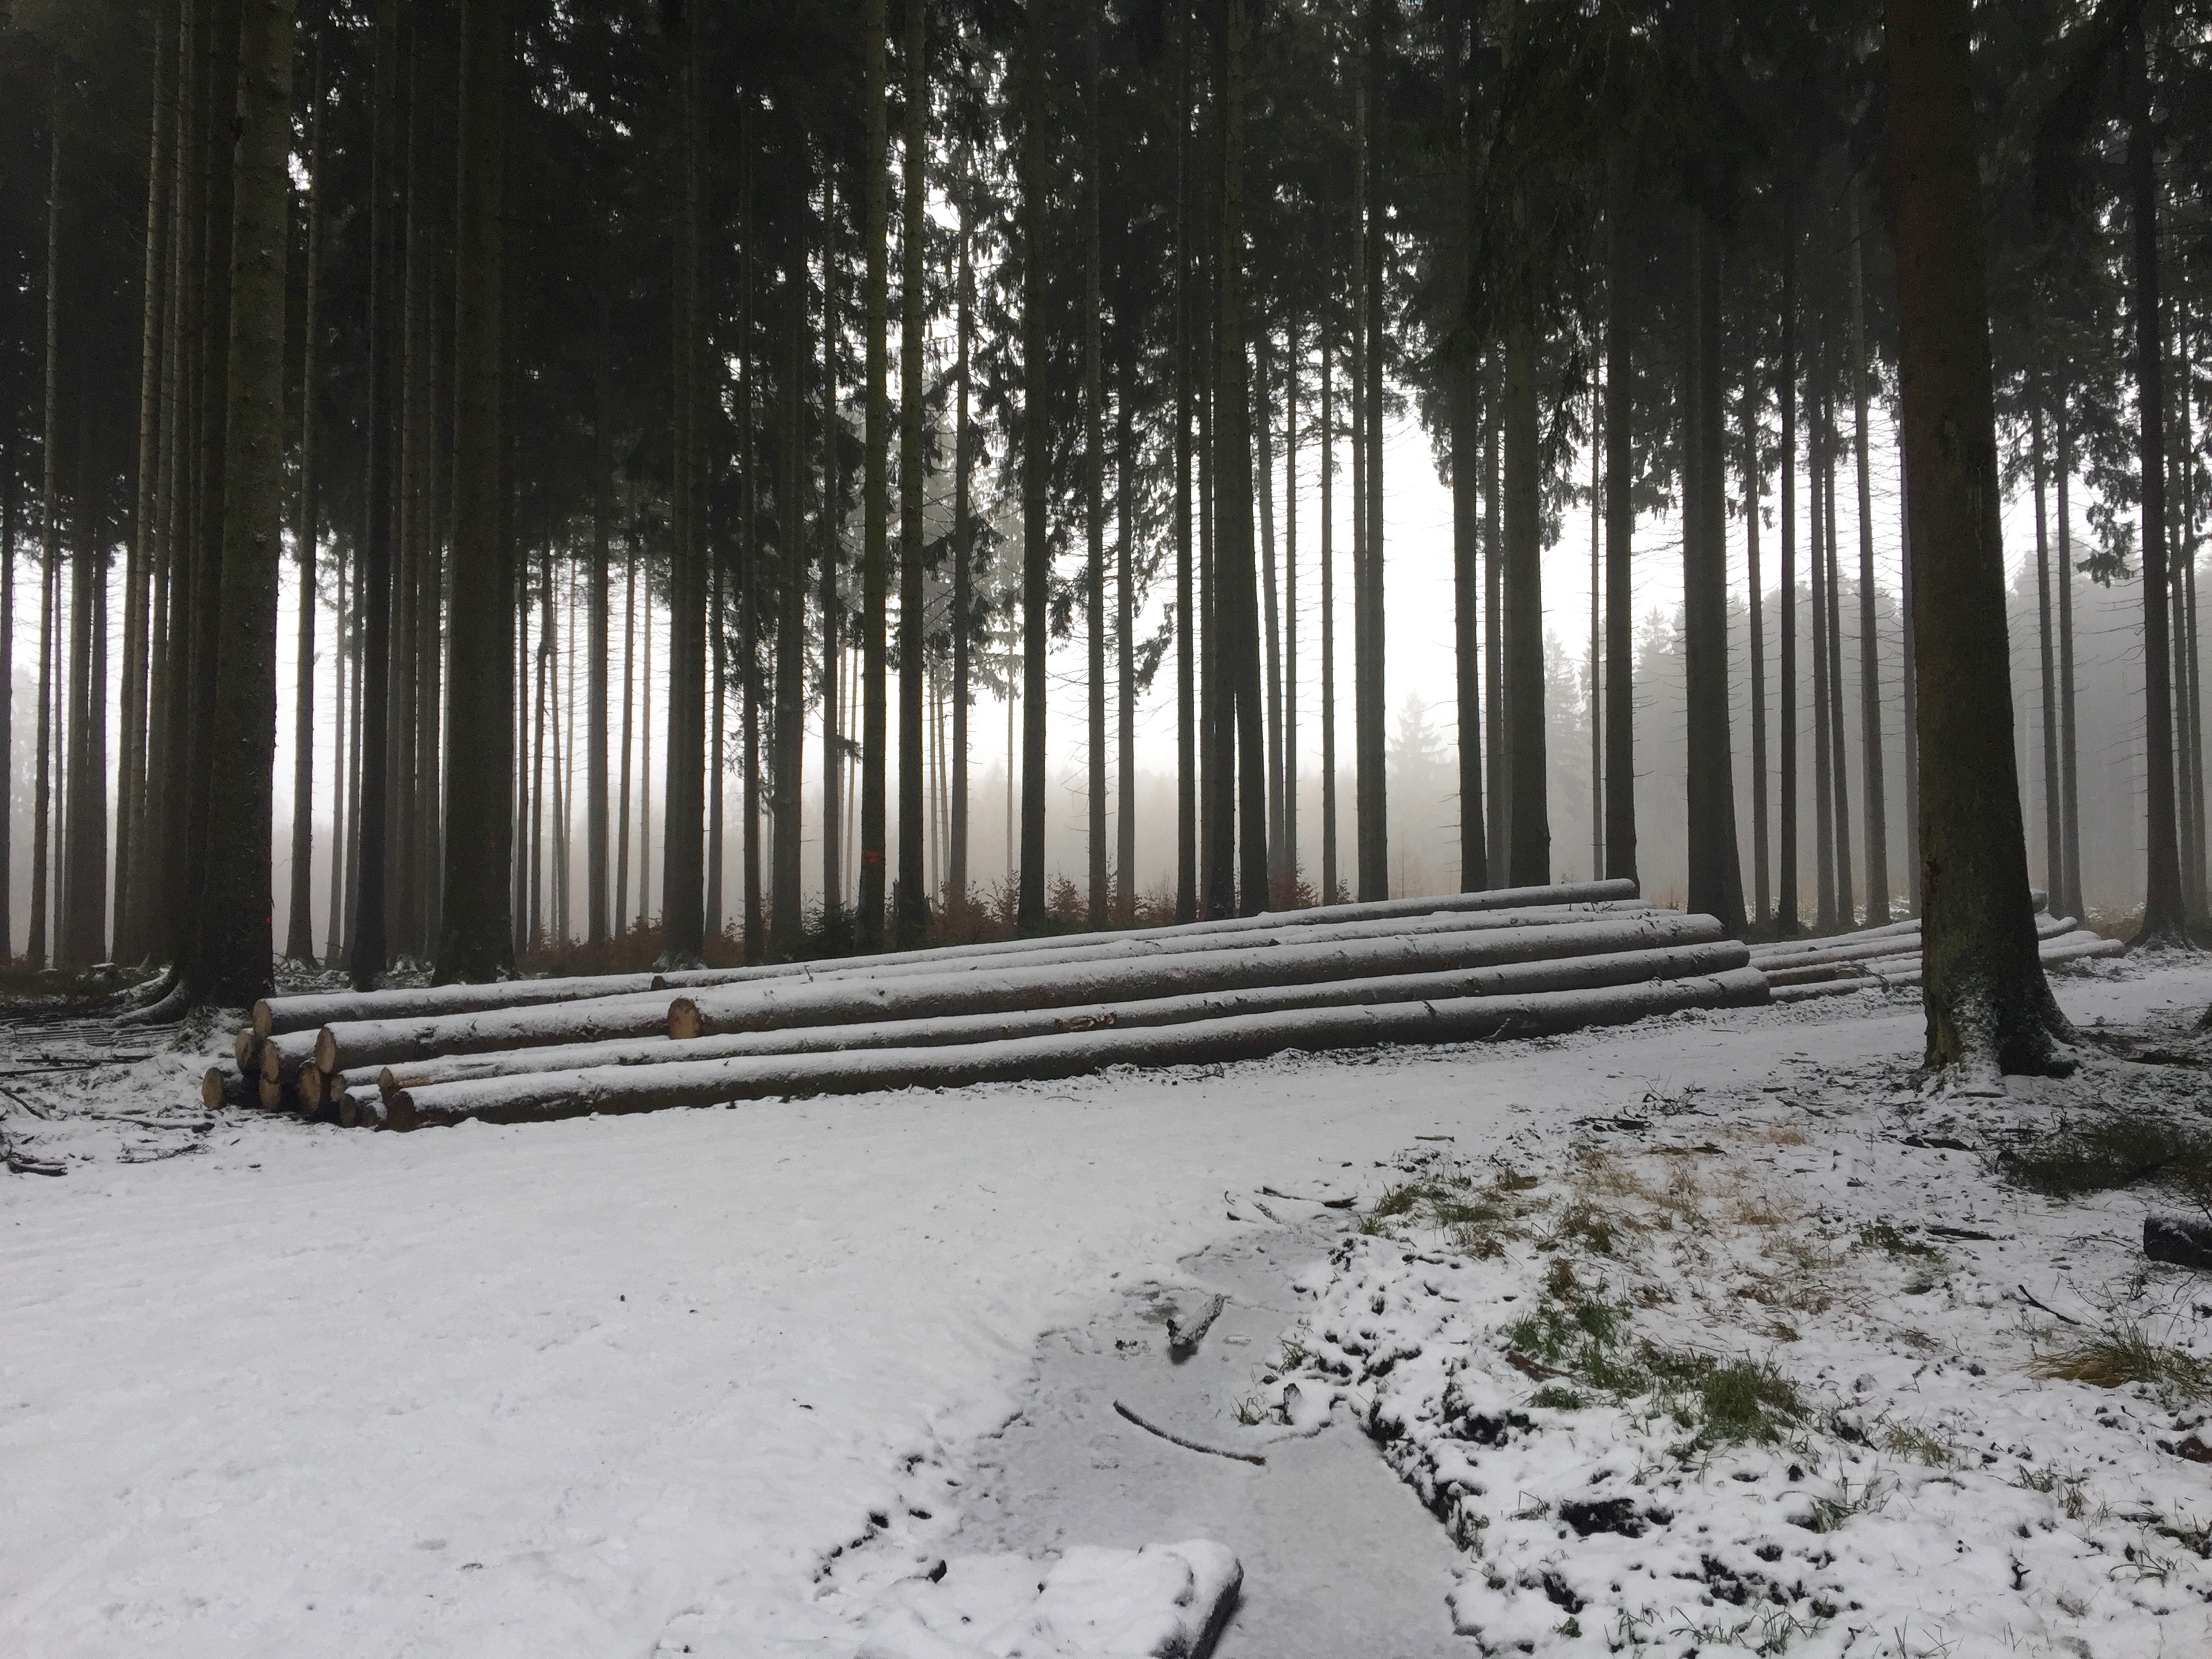
tree, nature, forest, snow, cold, winter, white, sunlight, frost, ice, snowy, trees, woodland, away, wintry, freezing